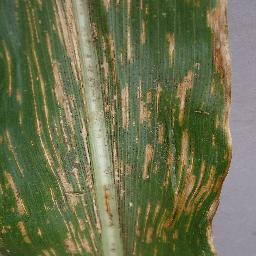
Label: Corn___Cercospora_leaf_spot Gray_leaf_spot